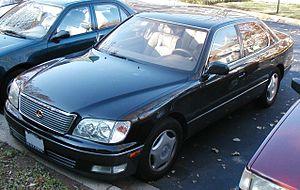
La Lexus LS est le premier modèle Lexus commercialisé à partir de 1989, en cinq générations.